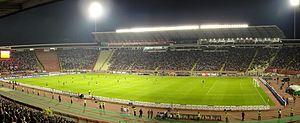
L'équipe de Yougoslavie de football, créée en 1920 est la sélection de joueurs yougoslaves représentant le pays dans les compétitions internationales de football masculin. Elle défend successivement les couleurs du Royaume des Serbes, Croates et Slovènes, du Royaume de Yougoslavie, de la République fédérative populaire de Yougoslavie et enfin de la République fédérative socialiste de Yougoslavie. Elle s'arrête au printemps 1992, en raison de la guerre et des sanctions qui s'en suivent prononcées par l'ONU, la FIFA et l'UEFA. Lorsque l'équipe de Yougoslavie retrouve le terrain à la fin de l'année 1994, elle ne représente plus l'ensemble de l'ancienne république, mais seulement ce qu'il en reste. Dès lors cet article est consacré à l'équipe de Yougoslavie de 1920 à 1992, l'équipe qui lui succède dénommée aussi équipe de Yougoslavie ou équipe de RF Yougoslavie est la future équipe de Serbie-et-Monénégro.